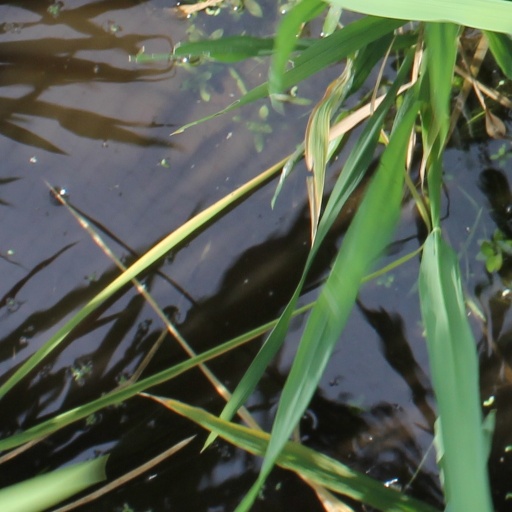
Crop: rice